Monomachus Crown

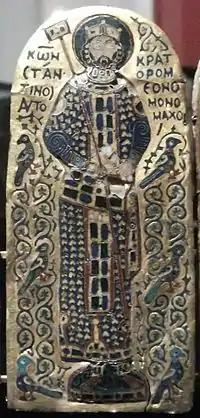
The central panel, depicting Constantine IX Monomachus

In 1860 a farmer near Nyitraivánka discovered the treasure while plowing. The objects passed to a member of the local landowning nobility, who sold them in four transactions to the Hungarian National Museum between 1861 and 1870, the last sale posthumously via a dealer named Markovits. Also sold were the two smaller cloisonné medallions found with the crown plaques, with busts of the apostles Peter and Andrew. These medallions lack holes for nails, unlike the gold plates. In the view of Magda von Bárány-Oberschall and most scholars they almost certainly do not belong to the Monomachus Crown.